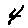
Label: 4